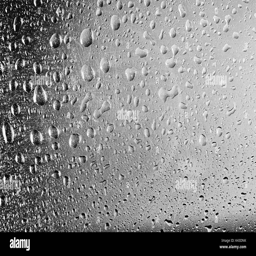
drops of rain on the window